The Amazing Race 25

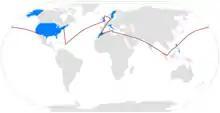
The route of "The Amazing Race 25."

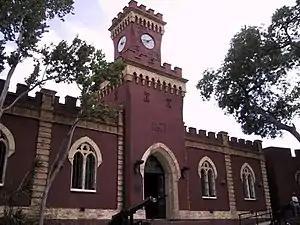
Fort Christian on Saint Thomas in the U.S. Virgin Islands served as the Pit Stop for the first leg of "The Amazing Race 25".

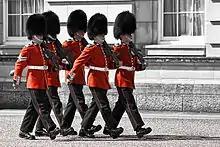
One of the Detour choices in London had teams dress in Queen's Guard uniforms and participate in a Changing of the Guard ceremony.

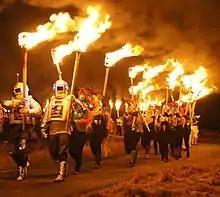
One of the Detour choices in the Shetland Islands had some teams participated in the Scottish fire festivals of Up Helly Aa.

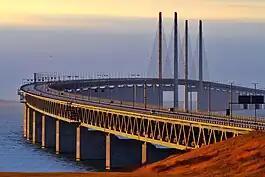
After arriving in Copenhagen, teams drove to Malmö, Sweden, by crossing the Øresund Bridge, before returning to Denmark for the rest of the leg.

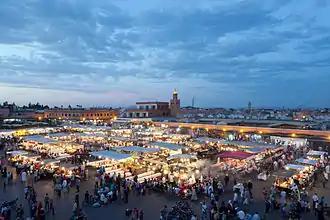
While in Marrakesh, most of the tasks centered around the city's Jemaa el-Fnaa marketplace.

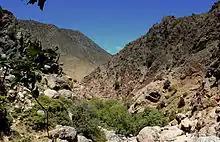
During the Roadblock, racers zip-lined across the Moroccan canyons of the Atlas Mountains in Tahannaout.

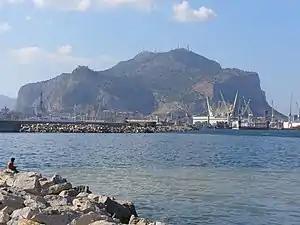
In Sicily, contestants raced around Mount Pellegrino, paying homage to Italy's racing history.

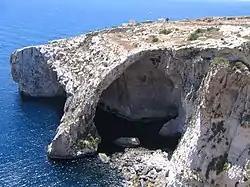
The Roadblock in Malta had racers descending into its Blue Grotto.

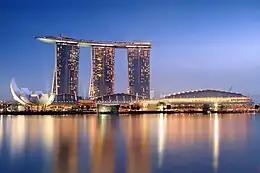
For the Roadblock in Singapore, one team member walked on a tightrope between the towers of the Marina Bay Sands.

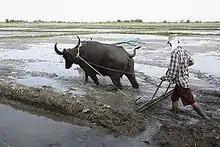
In the Philippines, teams participated in a Switchback of the infamous ox-plow task from season 5.

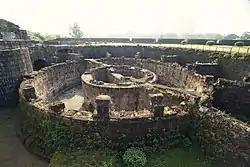
The Baluarte de San Diego in Manila's historic center of Intramuros was the Pit Stop on this leg.

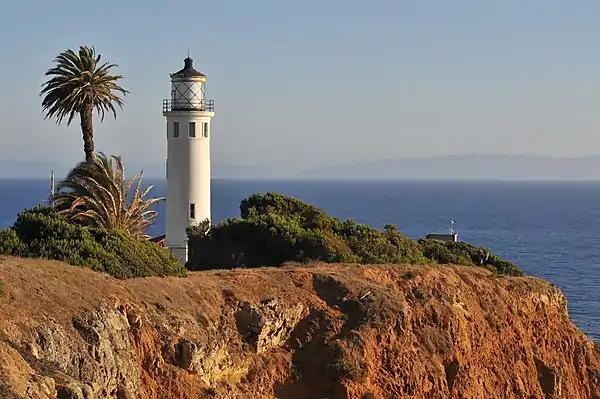
Point Vicente Lighthouse in Rancho Palos Verdes was the finish line of "The Amazing Race 25".

"The Amazing Race 25" received positive reviews. Jodi Walker of "Entertainment Weekly" called this season a "good underdog story". Daniel Fienberg of "HitFix" was critical of some structural decisions but was positive towards this season overall. Daron Aldridge of "Box Office Prophets" called it an "otherwise enjoyable season" and wrote, "I think it was very entertaining and most of the challenges were fun to watch because they were actually challenging." Alex Morella of "Survivor Oz" said "Well…it started really well…went bland in the middle for a bit…but finished strongly! I enjoyed this season and The Amazing Race put out a good product for its Silver Anniversary! I enjoyed the teams…quite a few of the challenges (although several better detours are needed in some legs…and no Morocco!)" In 2016, this season was ranked 7th out of the first 27 seasons by the "Rob Has a Podcast Amazing Race" correspondents. In 2023, Rhenn Taguiam of Game Rant ranked this season as the fourteenth-best season. In 2024, Taguiam's ranking was updated with this season ranked 17th out of 36.